Kahiki Supper Club

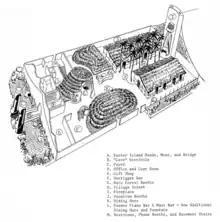
Interior diagram

With , the restaurant was one of the largest tiki-themed restaurants in the United States, and operated at its East Broad Street location from 1961 until the building's demolition in 2000. It was built at the heyday of tiki culture's popularity.